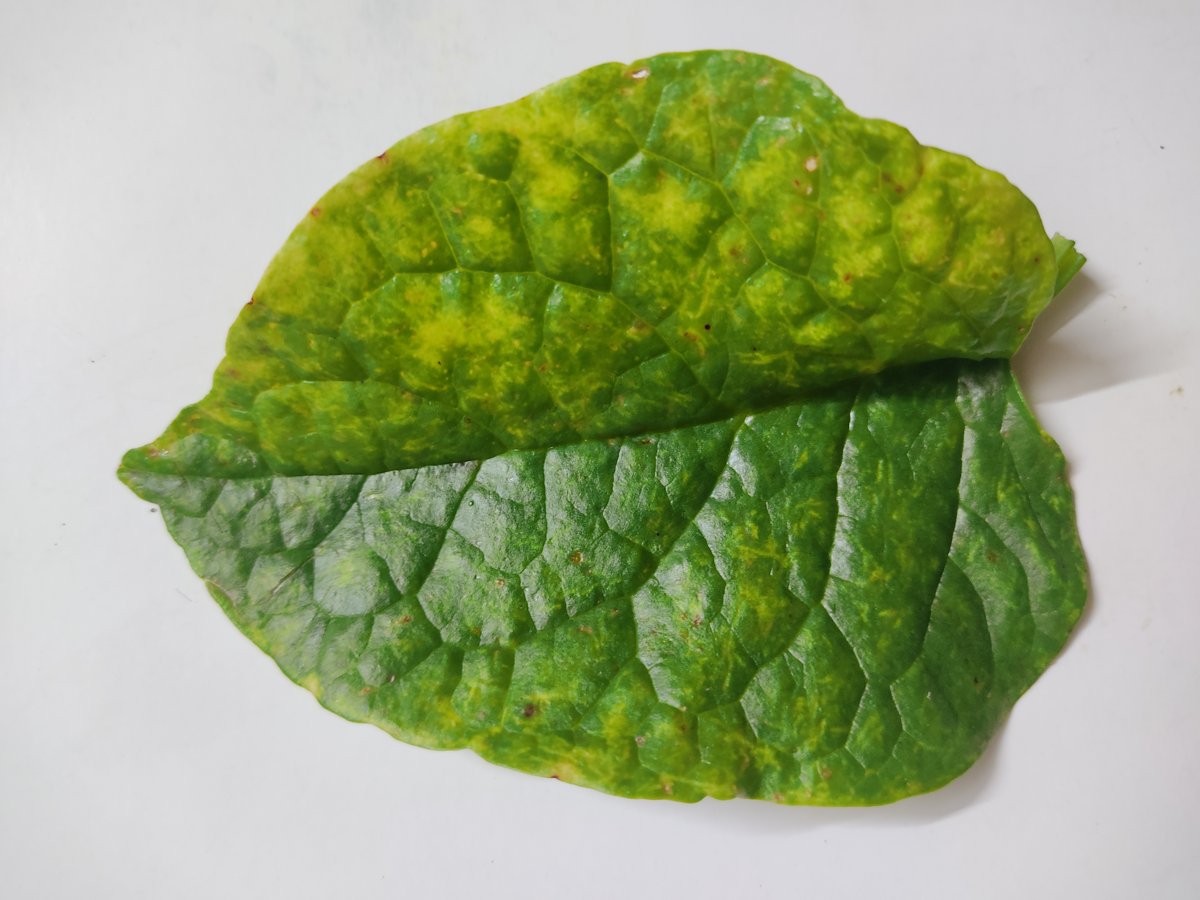
Label: Downy-Mildew